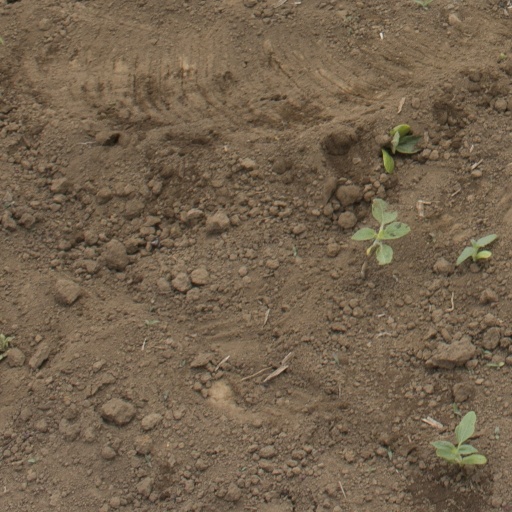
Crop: Jerusalem artichoke